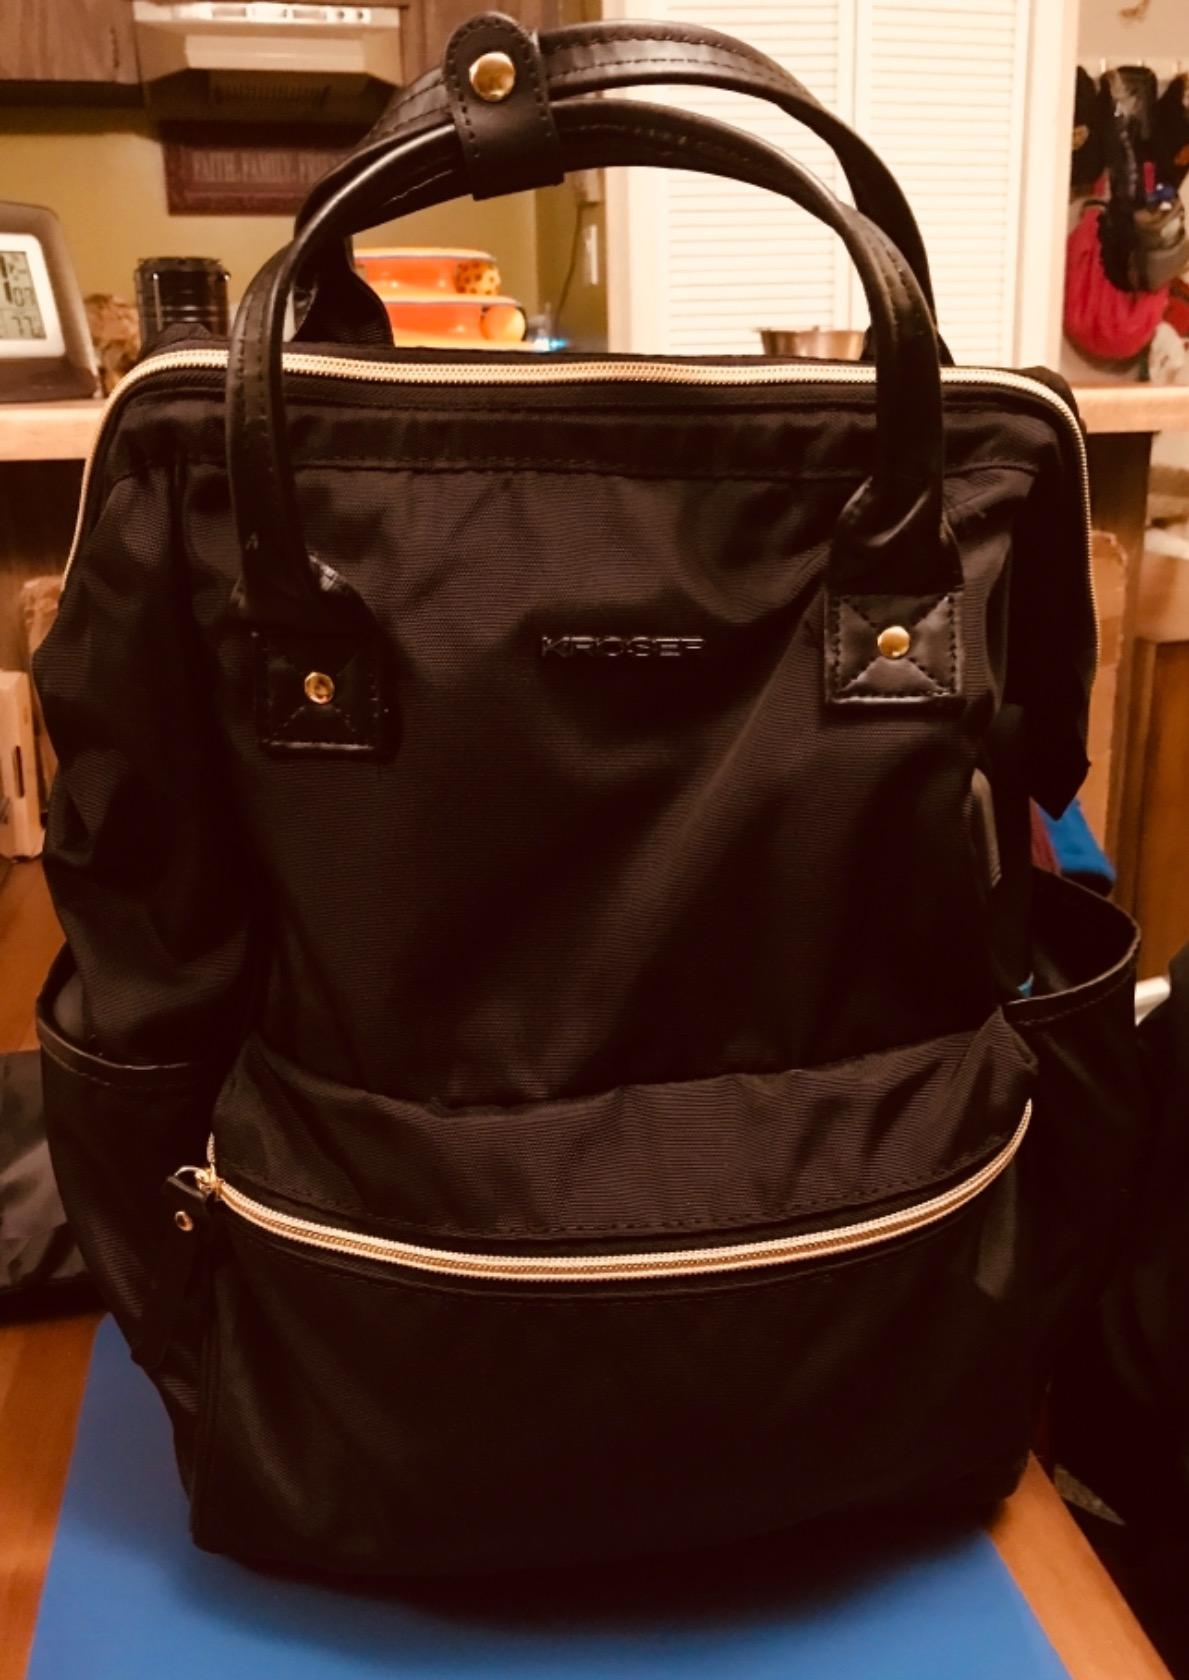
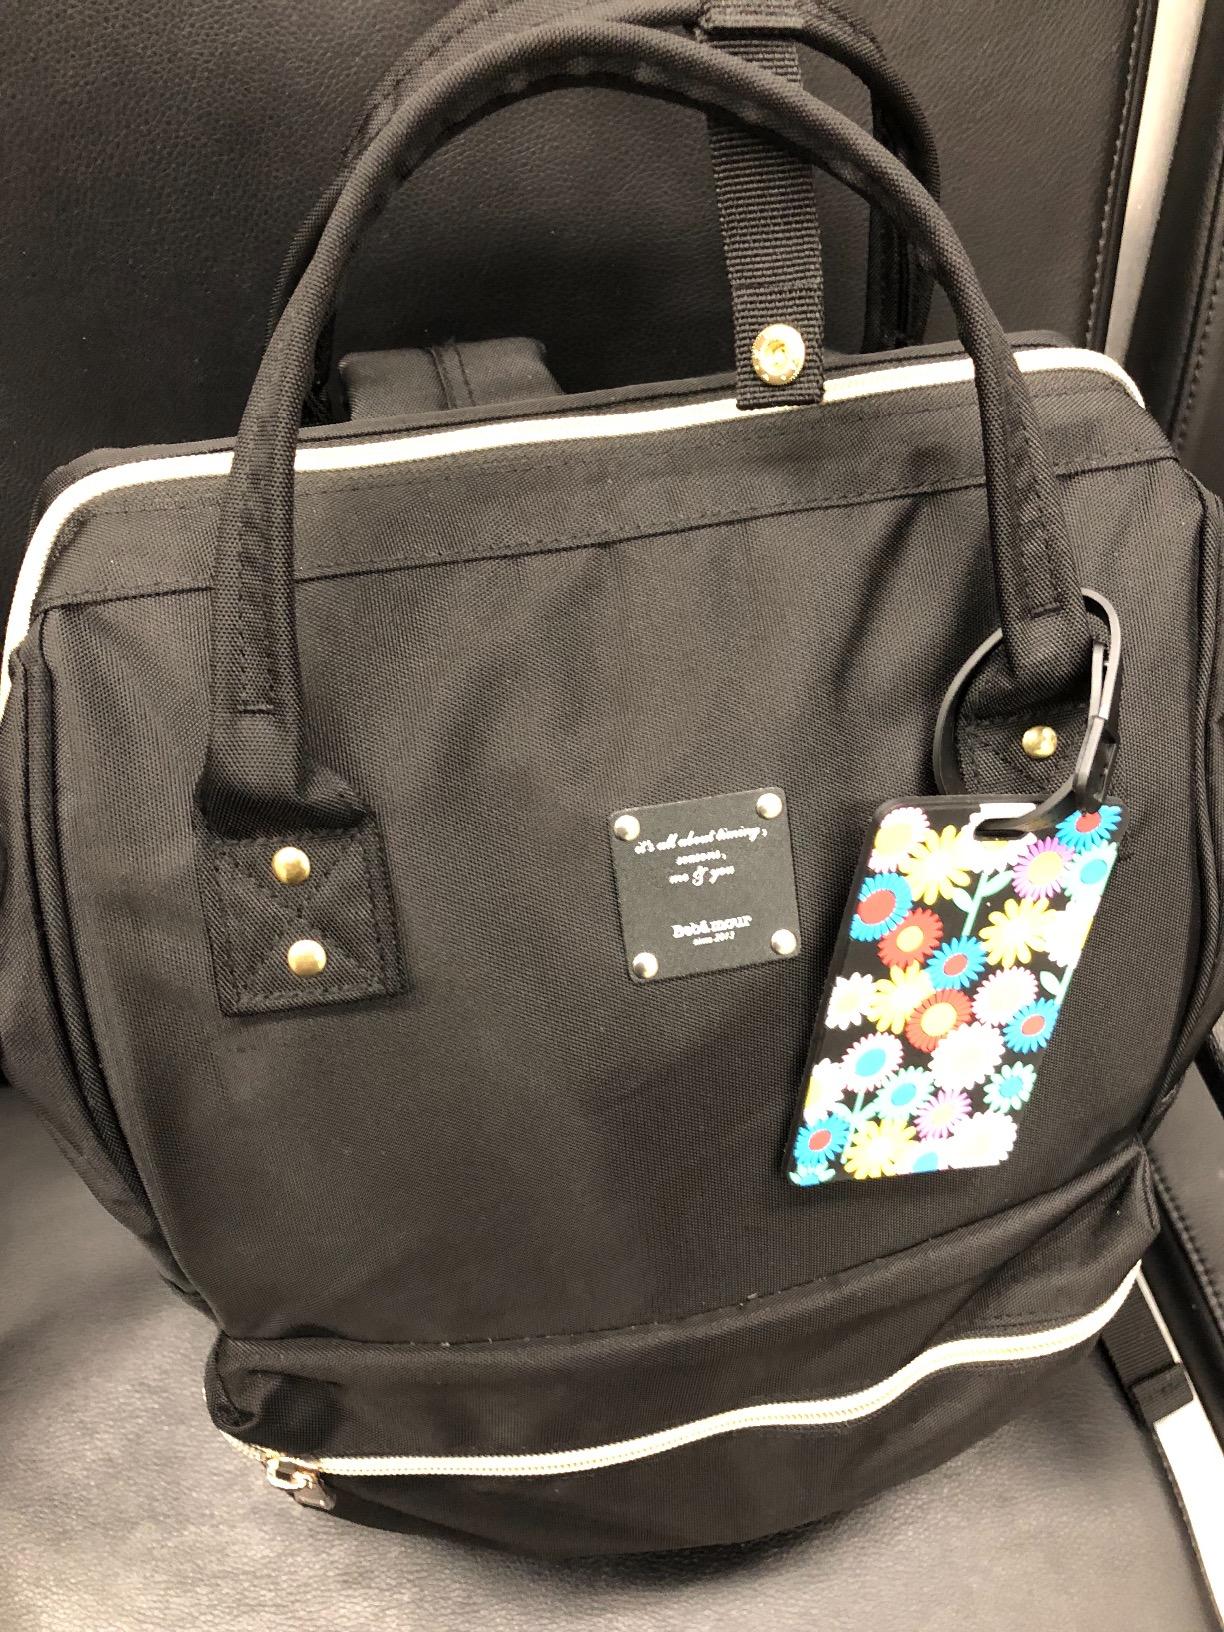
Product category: bag
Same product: no